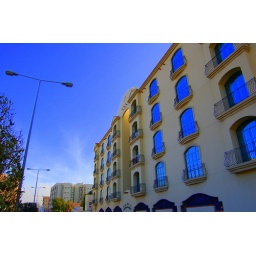
a building in adliya road